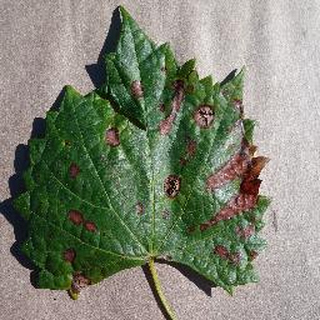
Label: grape_esca_black_measles